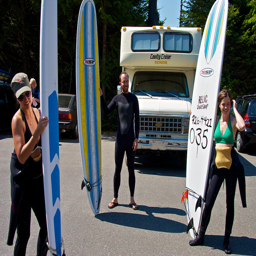
A group of people standing  with their surfboards
Two beautiful young women in their bras in pulled down wet suits holding surfboards.
THERE ARE PEOPLE HOLDING SURFING BOARDS TOGETHER SMILING
Three surfers hold up surf boards in a parking lot.
an image of a group of people holding surfboards